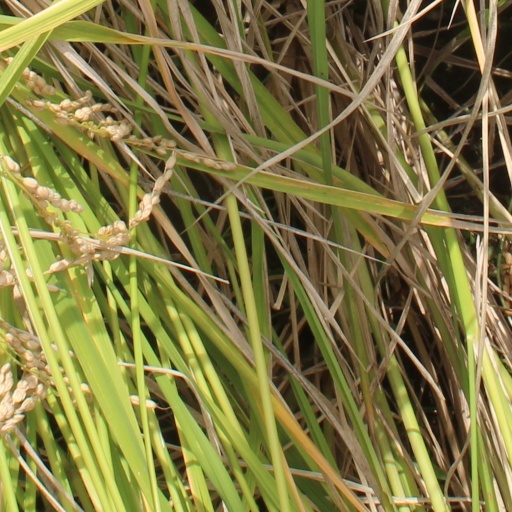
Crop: rice